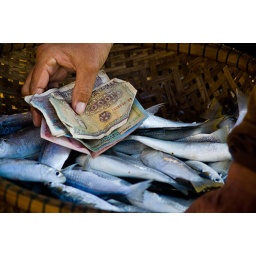
A hand with money in a basket of fish for sale at Hoi An early morning fish market.